William Bludworth

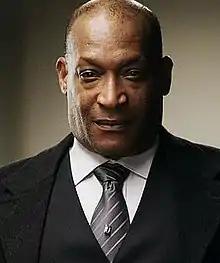
Tony Todd as William Bludworth in "Final Destination 5" (2011)

William John Bludworth is a fictional character in the "Final Destination" film series, portrayed by Tony Todd. As the most prominent recurring character in the franchise, he appears in "Final Destination", "Final Destination 2", "Final Destination 5", and "Final Destination Bloodlines". Bludworth also appears in the novelizations of the first two films, and "Final Destination: Death of the Senses" (2006).